Cornelis de Vos

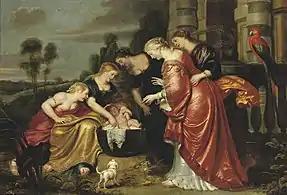
"The finding of Moses"

He produced some striking and intimate portraits of his own children. In a "Portrait of his daughter Susanna" (1617, Städel) he painted his daughter Susanna in a very informal manner. At first sight the picture seems to be a genre painting rather than a portrait of a particular child. It is clear that the painting was intended for personal use in that he depicted his daughter in a very intimate setting munching sweets. In the "portrait of his two eldest children" Magdalena and Jan-Baptist, de Vos portrays them not from a distance but brought forward close to the viewer's space. Magdalena looks back at the viewer over her shoulder and seems to invite the viewer in while Jan-Baptist leans forward with tilted head and is also staring at the viewer. He has his feet stretched out and the soles of his shoes are visible. In many of his portraits, de Vos included fruit as symbolic attributes for his sitters. In the portrait of his two eldest children Magdalena holds cherries in her right hand and a peach in her left hand. Peaches and cherries are symbols of youth as well as fertility.